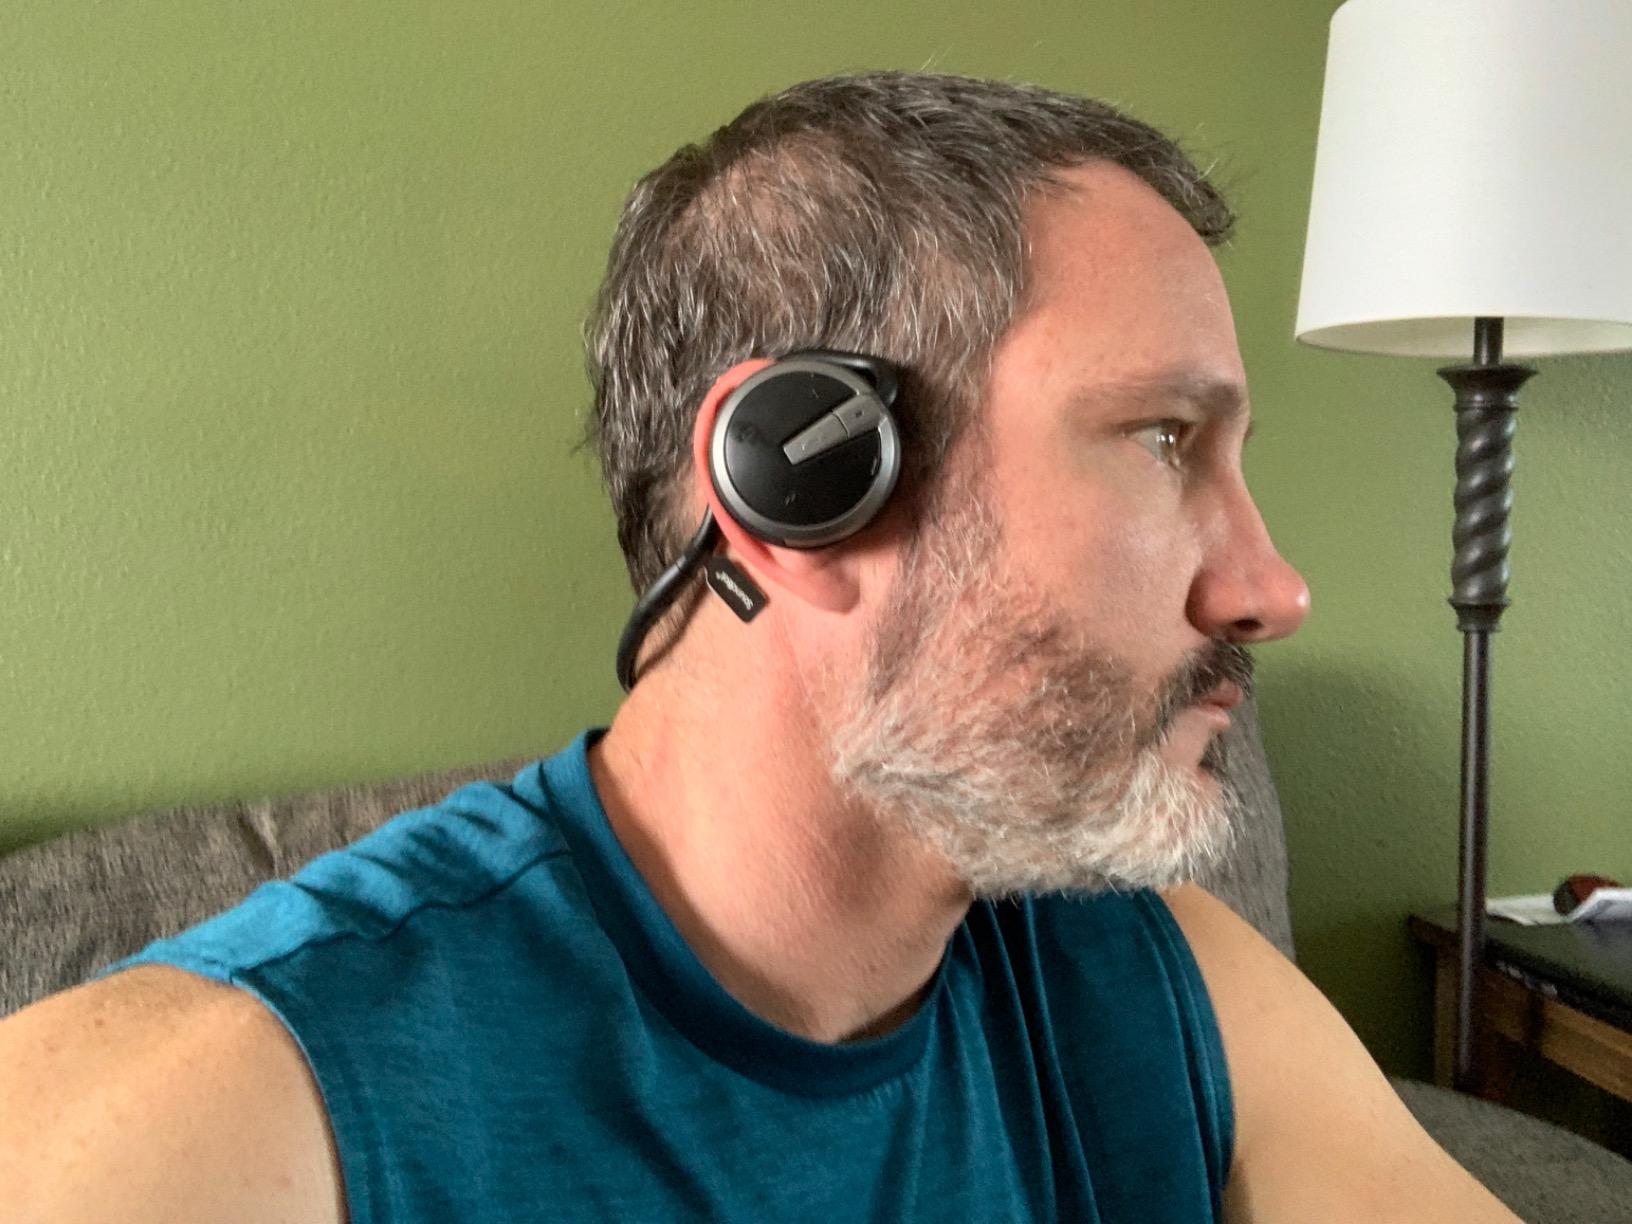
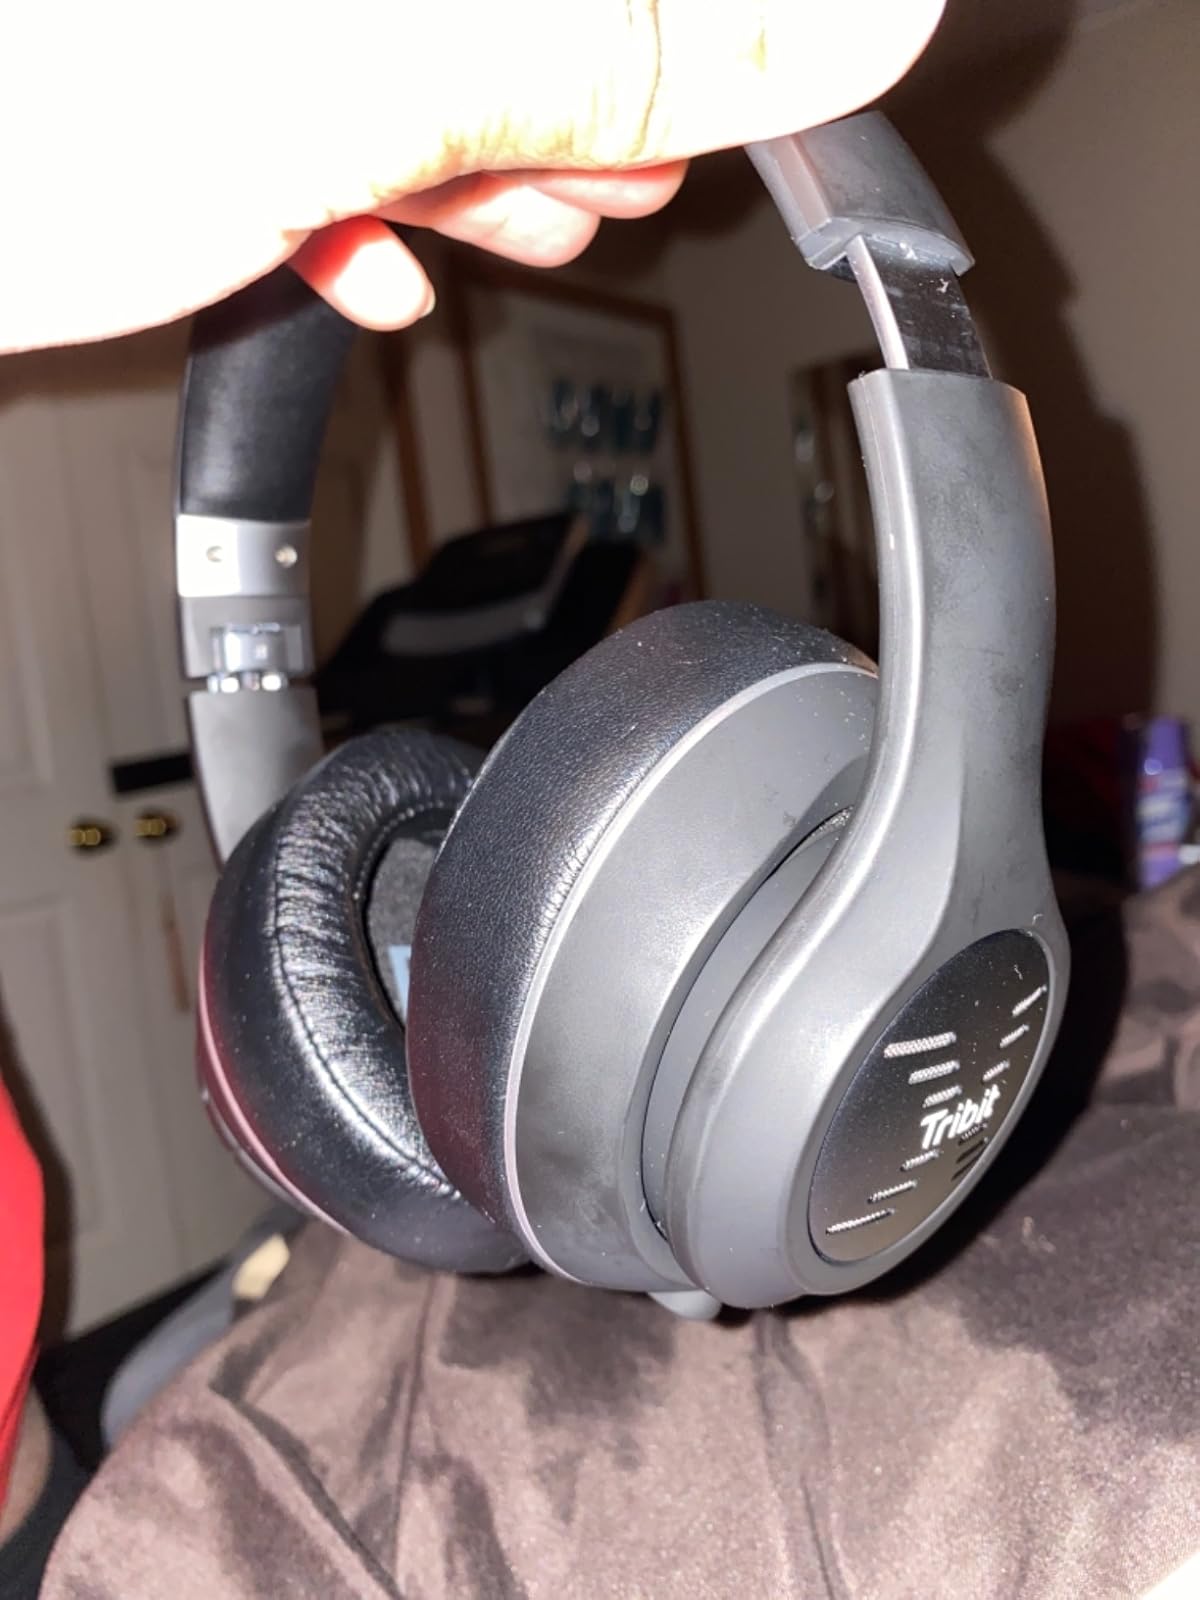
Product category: headphones
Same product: no